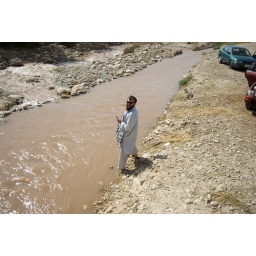
On the road to Mazar-e-Sharif we stopped by a river to take a break.